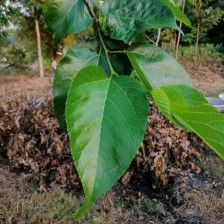
Variety: TaiwanMeacho